LCAC(L)

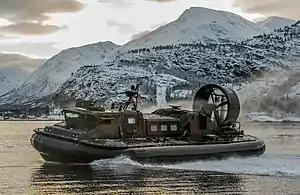
Royal Marines LCAC(L)

The Landing Craft Air Cushion (Light), or LCAC(L), is a small amphibious hovercraft able to transverse both land and water. Like all amphibious landing craft in the Royal Navy, they were operated by the Royal Marines to transport troops or equipment from ship to shore during an amphibious landing.